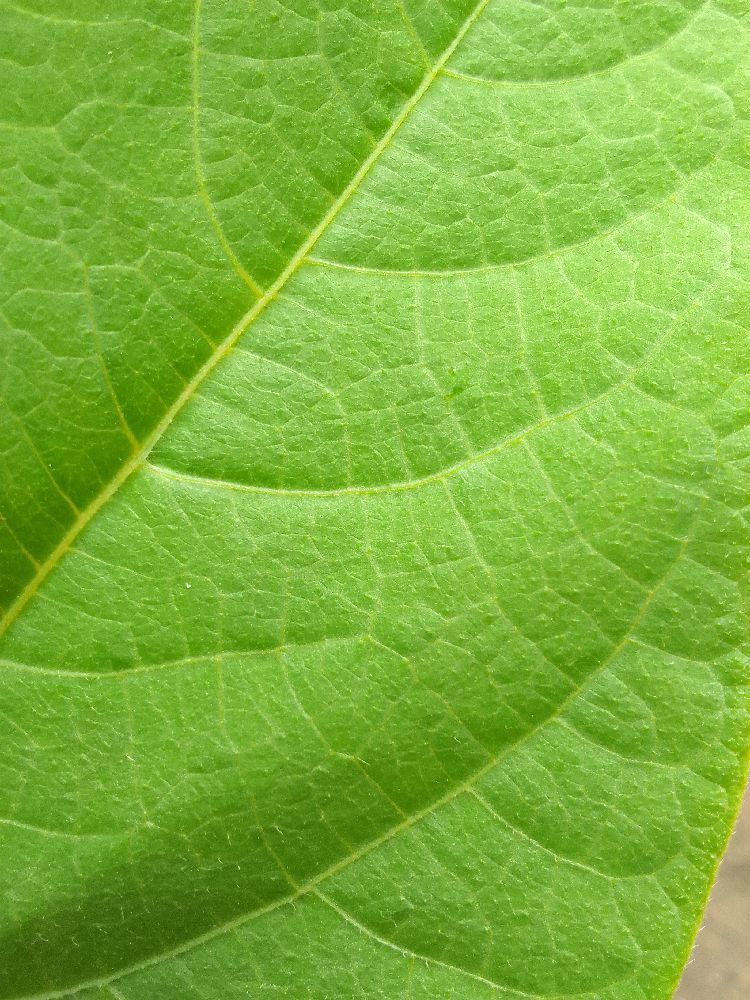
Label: healthy